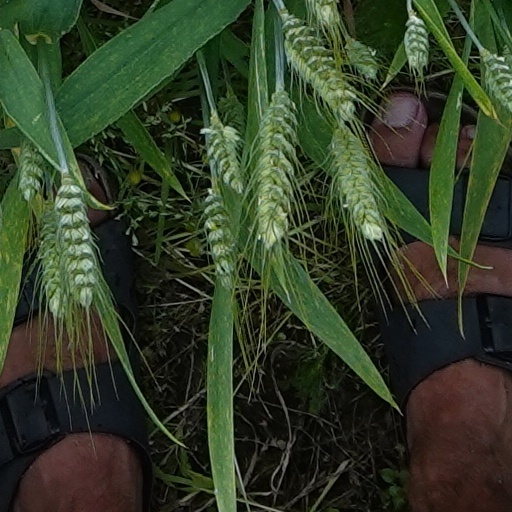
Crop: wheat